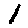
Label: 1